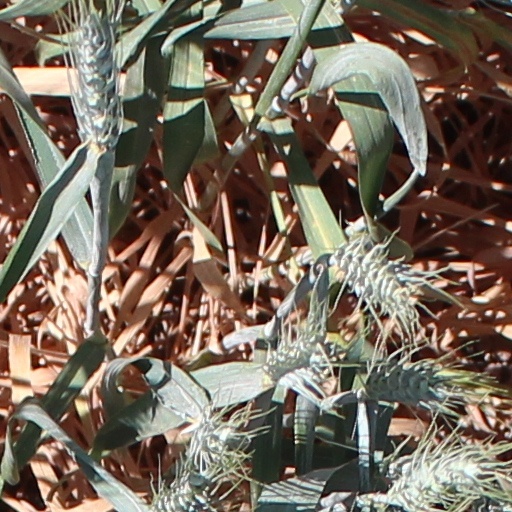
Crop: wheat